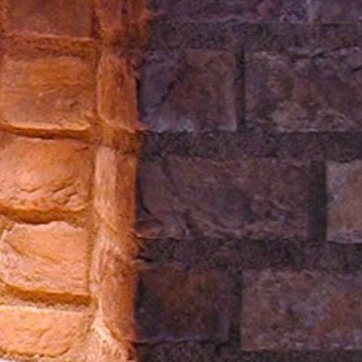
Material: brick